The Blue Star (film)

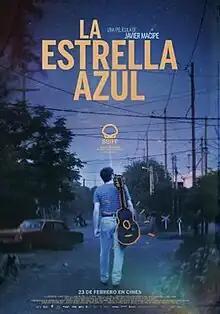
Theatrical release poster

The Blue Star is a 2023 drama film written and directed by Javier Macipe (in his directorial debut feature) inspired by the life of Aragonese musician Mauricio Aznar which stars Pepe Lorente.